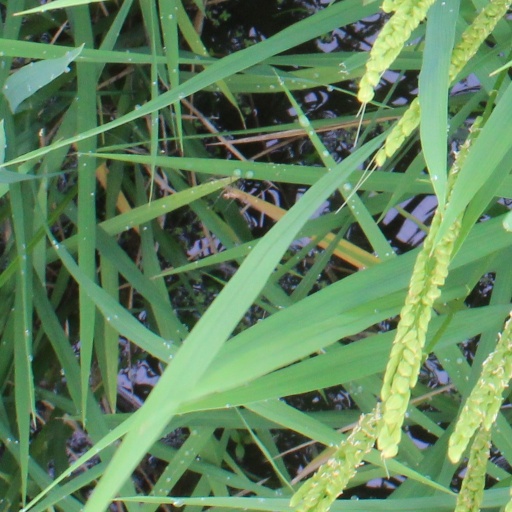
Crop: rice